351st Air Refueling Squadron

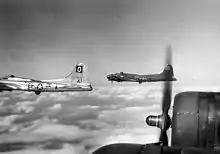
Boeing B-17 Flying Fortresses of the 351st on a mission in 1944.

The squadron established itself at its combat station, RAF Thorpe Abbotts, on 9 June 1943, flying its first combat mission on 25 June. Until the end of the war, the squadron was primarily employed in the strategic bombing campaign against Germany. Until January 1944, it concentrated its operations on airfields in France, and industrial targets and naval facilities in France and Germany. On 17 August 1943, it participated in an attack on a factory manufacturing Messerschmitt Bf 109 fighters in Regensburg, Germany, which seriously disrupted production of that plane. Although the mission called for fighter escort, the fighter group assigned to protect the squadron's formation missed the rendezvous and the wing formation proceeded to the target unescorted. Enemy fighter opposition focused on the low "box", formed in part by the squadron. Ten of the 21 Flying Fortresses flown by the 100th Group were lost on this mission. Unknown to AAF intelligence at the time, the attack also destroyed almost all of the fuselage construction equipment for Germany's secret Me 262 jet fighter. Rather than returning to England, the unit turned south and recovered at bases in North Africa. For this action, the squadron was awarded the Distinguished Unit Citation (DUC).